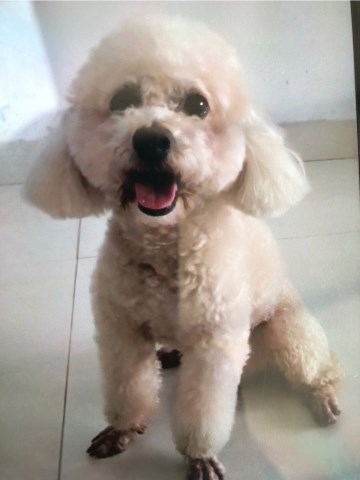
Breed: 3083-n000117-Bichon_Frise